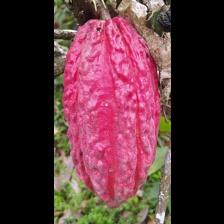
Label: sana